The Smeaton railway branches of the Lothians

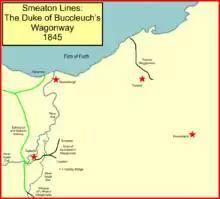
The railways to Dalkeith and Smeaton in 1845

A tramway already connected some of the coal deposits at the western margin of the coalfield (partly in Midlothian): the Duke of Buccleuch had constructed a 4 feet 6 inches gauge tramway that extended from the Dalkeith branch of the Edinburgh and Dalkeith Railway (which was also built to that gauge, and was horse operated). His tramway opened in 1837 and involved a prodigious viaduct crossing of the South Esk: